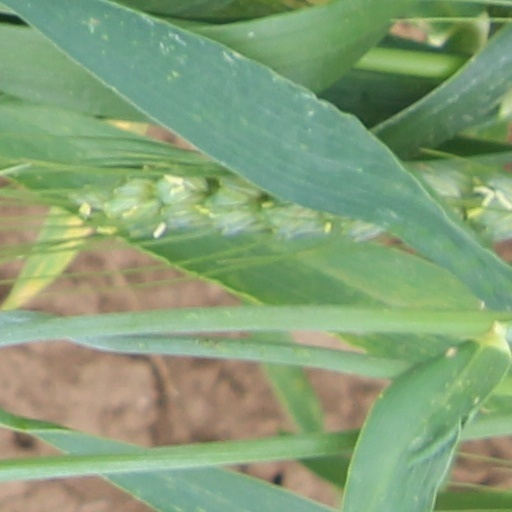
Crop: wheat